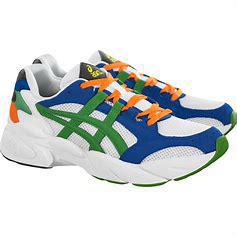
Brand: Asics
Model: Gel BND